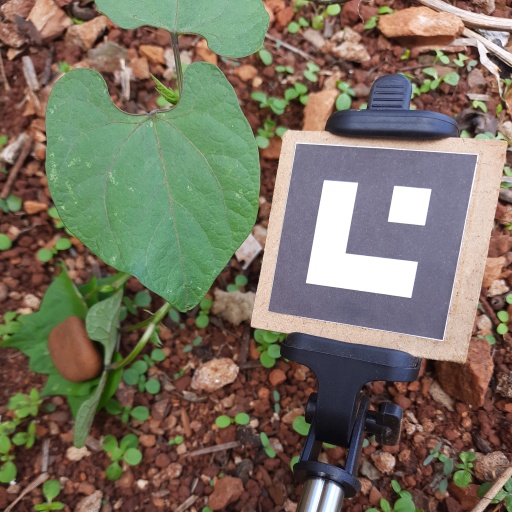
Observations: wavy surface, no eating holes, under shade